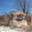
Label: dog